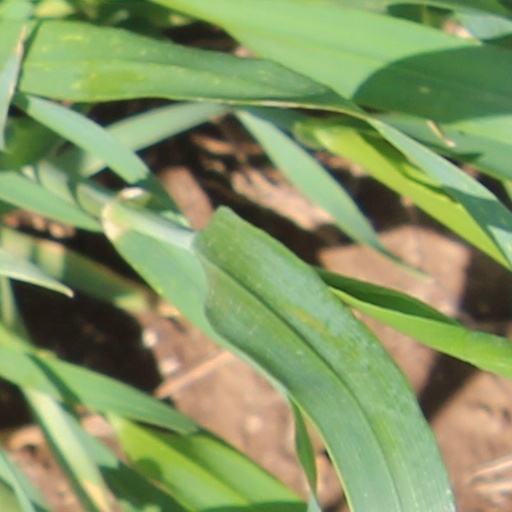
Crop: wheat